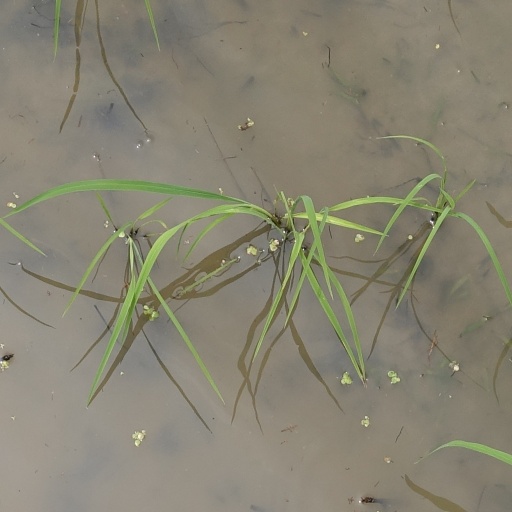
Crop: rice